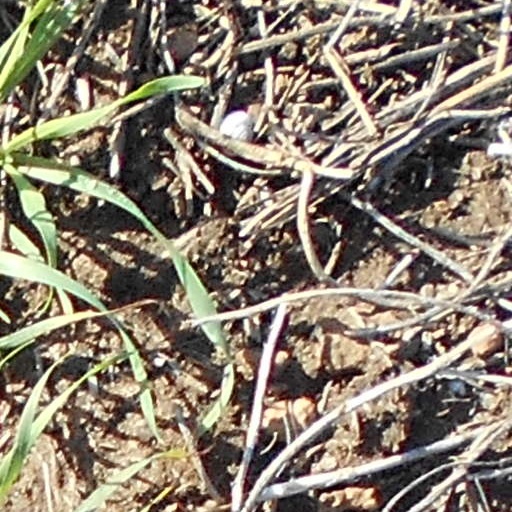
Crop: wheat